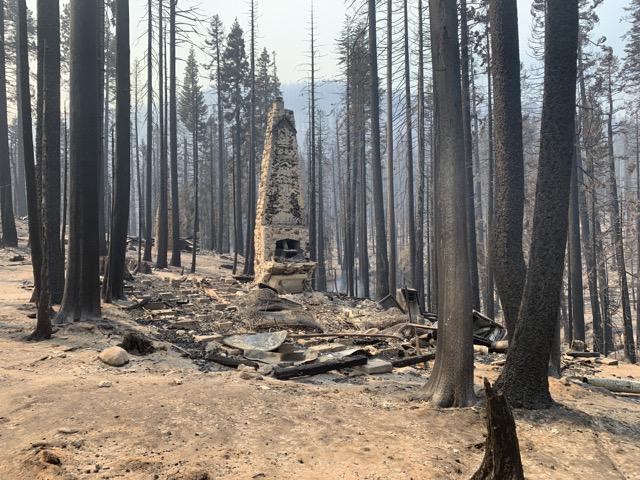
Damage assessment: destroyed